Oak of Mamre

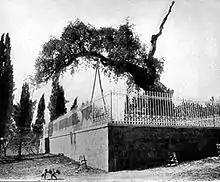
Abraham's Oak in 1912.

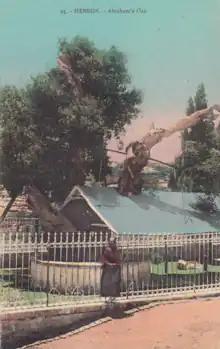
Coloured postcard of "Abraham's oak", by Karimeh Abbud, circa 1925

The Oak of Mamre or Oak of Sibta at Khirbet es-Sibte or Ain Sibta in Hebron in the West Bank is a site venerated by some as the "Oak of Abraham". It is distinct from the more ancient site of Mamre. It owes its name to an ancient tree, which seems to be dead but has a young sprig growing next to it, and stands on the grounds of the modern Russian Orthodox Church Outside of Russia's Church of the Holy Forefathers and Monastery of the Holy Trinity.